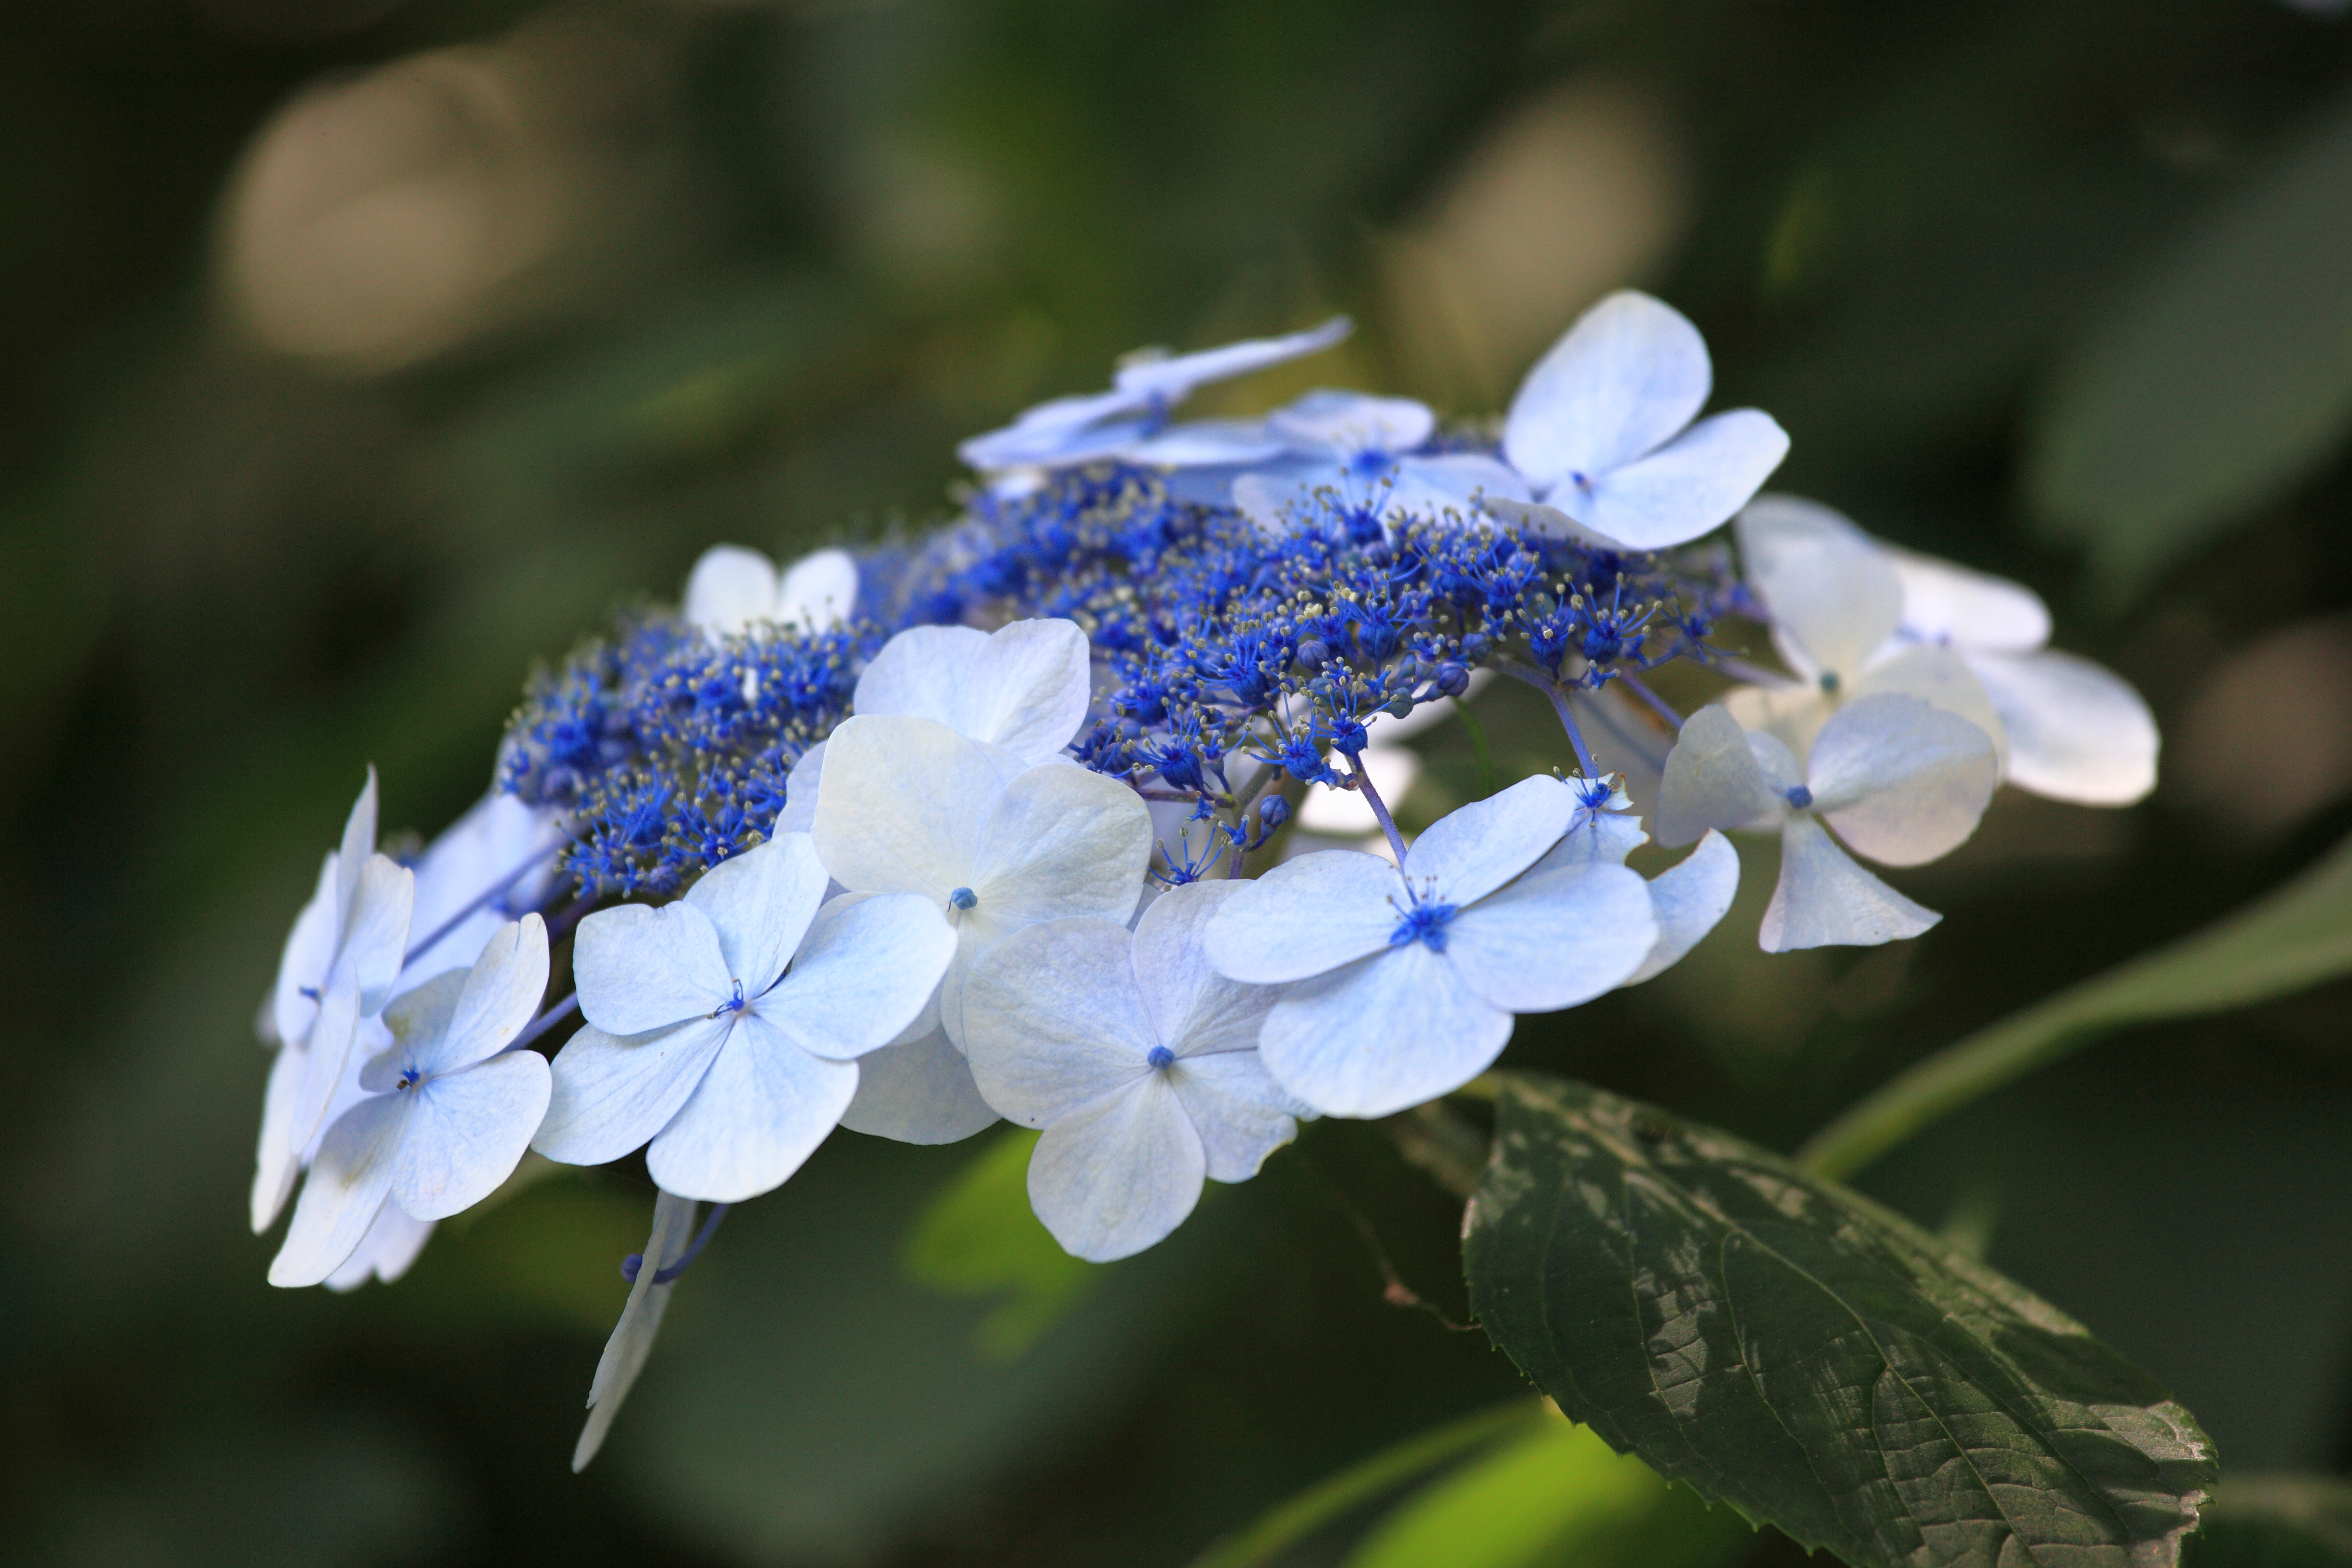
nature, blossom, plant, photography, flower, petal, high, botany, blue, flora, hydrangea, wildflower, close up, 5d, hires, markii, hi, res, resolution, macrophylla, macro photography, flowering plant, hydrangeaceae, cornales, land plant, hydrangea serrata